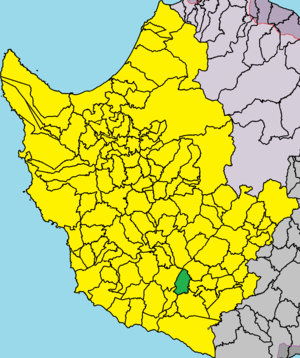
Cholétria est un village de Chypre de plus de 264 habitants.